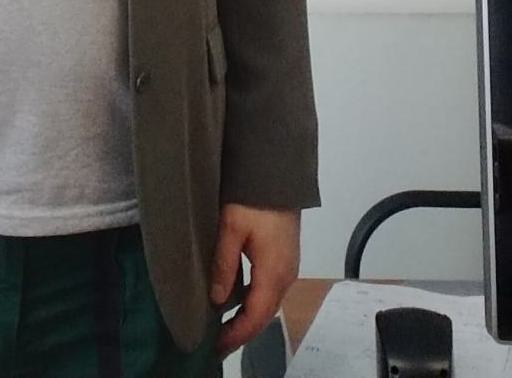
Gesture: no_gesture